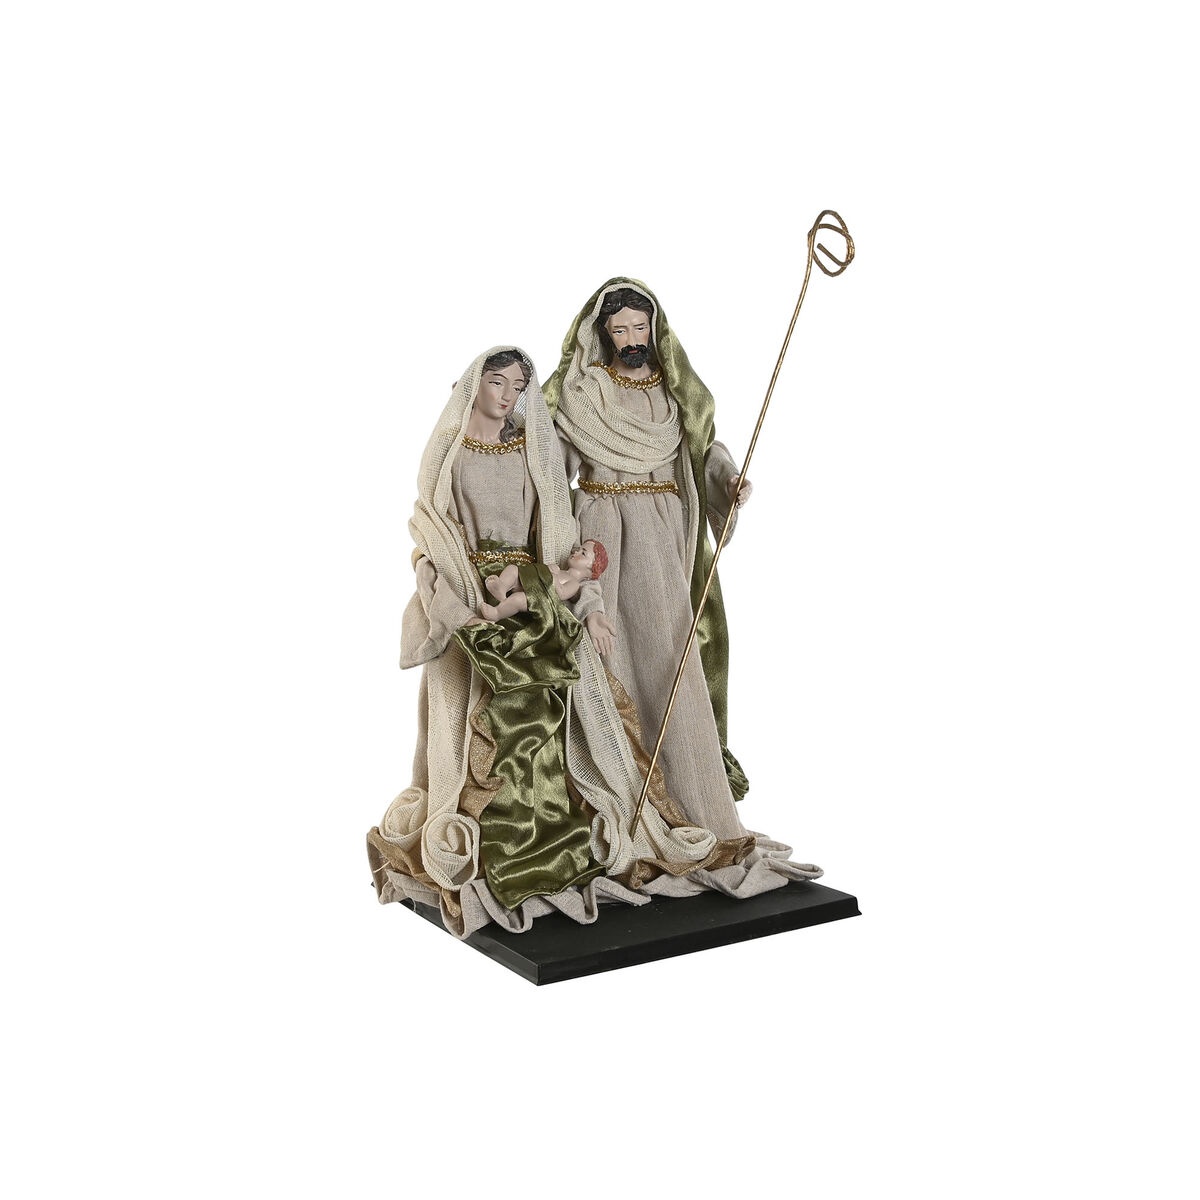
Presepe di Natale Home ESPRIT Verde Beige 27 x 24 x 40 cm
Brand: Home ESPRIT
Se vuoi dare un tocco d'originalità alla tua casa, con Presepe di Natale Home ESPRIT Verde Beige 27 x 24 x 40 cm potrai farlo. Design: Natività/Presepe Tipo: Natale Colore: Verde Beige Composizione: Poliestere Dimensioni appross.: 27 x 24 x 40 cm General Product Safety Regulations information: ITEM International, S.A. C/ Ferrocarril, 7, Polígono Industrial Can Estapé, 08755, Castellbisbal (Spain) 08755 - Castellbisbal +34937768300 cial@itemint.com https://www.itemint.com/es/
Category: Home & Garden > Decor > Seasonal & Holiday Decorations > Nativity Sets